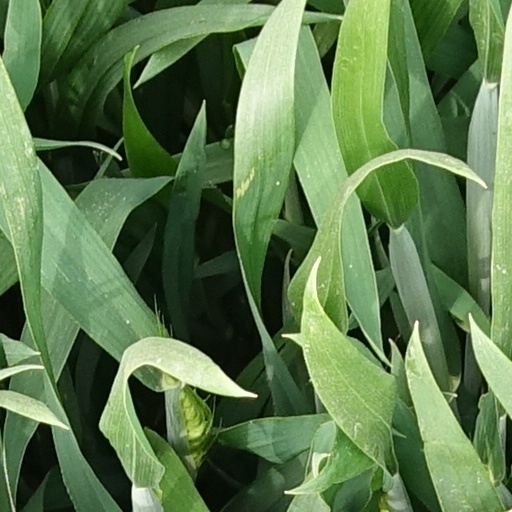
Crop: wheat